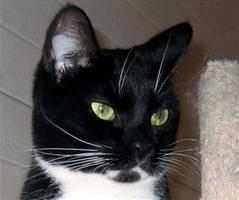
cat